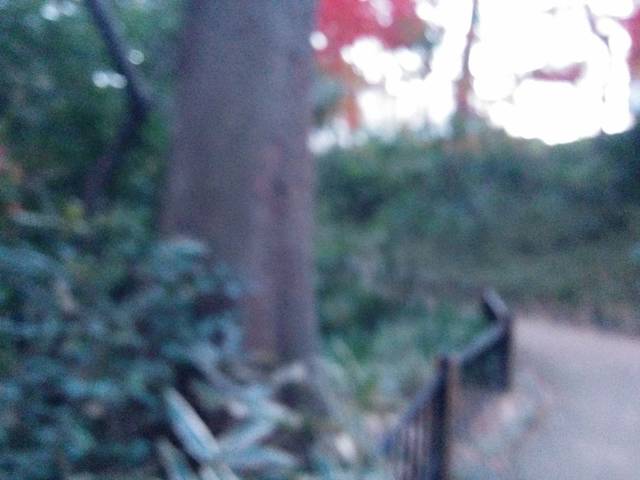
Region: Japan
Coordinates: 35.653, 139.726